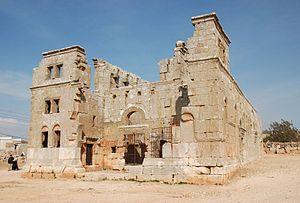
Le patrimoine syrien durant la guerre civile syrienne et depuis l'année 2011, a fait l'objet par ses protagonistes, d'importantes et étendues destructions par tirs et bombardements, et aussi par occupations illégales et pillages des sites.
Qalb Lozeh, ou Qalb Lauzeh, est un village du nord-ouest de la Syrie à une cinquantaine de kilomètres à l'ouest d'Alep, non loin de la frontière turque et au nord du djebel al-Ala, à 670 mètres d'altitude. Il dépend administrativement du gouvernorat d'Idleb. Il fait partie de la liste des villages antiques du Nord de la Syrie protégés par l'UNESCO depuis 2011. Le village était peuplé d'environ un millier d'habitants, en majorité druzes, avant la prise de la région par les forces rebelles djihadistes en 2014. Mais le village, par la voix de ses anciens, demeure relativement neutre ne prenant pas partie pour la rébellion. Toutefois les rebelles djihadistes du front al-Nosra massacrent une vingtaine d'habitants du village, le 10 juin 2015.
L'architecture paléochrétienne désigne la plus ancienne période de l'architecture chrétienne, qui s'est développée dans l'Empire romain dans l'Antiquité tardive.